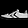
Label: Sneaker